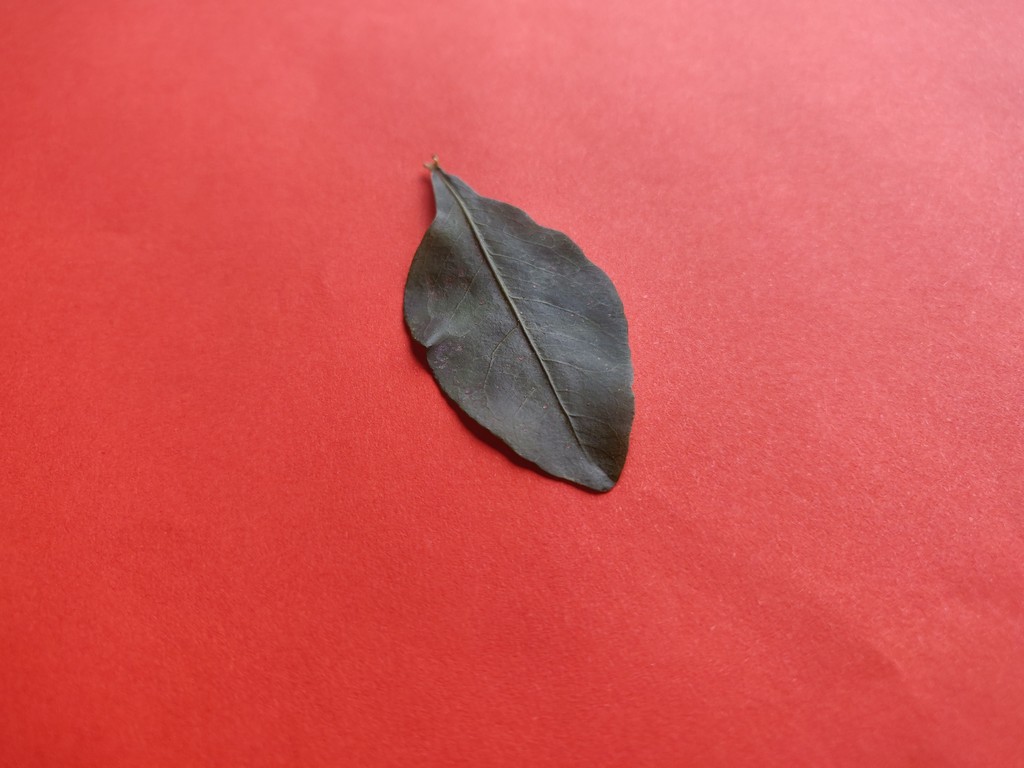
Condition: Healthy
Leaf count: single
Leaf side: front